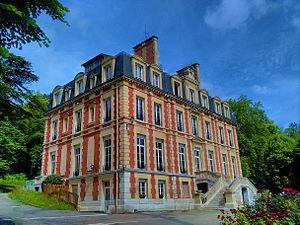
Siège de l'EPCI CCEMS, au château de Tournebut - Le Val d'Hazey - Eure
Cet article recense de manière non exhaustive les châteaux, maisons fortes, manoirs, mottes castrales, situés dans le département français de l'Eure, en France.
La communauté de communes Eure-Madrie-Seine est une ancienne communauté de communes française située dans le nord-est du département de l'Eure, en Normandie. Elle regroupe dix-sept communes autour du Val d'Hazey, pour un total de 29 523 habitants en 2017. Ces communes se répartissent sur le plateau de Madrie ainsi que dans les vallées de la Seine et de l'Eure.
Aubevoye est une ancienne commune française, située dans le département de l'Eure en région Normandie, devenue le 1ᵉʳ janvier 2016 une commune déléguée au sein de la commune nouvelle du Val-d'Hazey. Les Albaviens y résident.